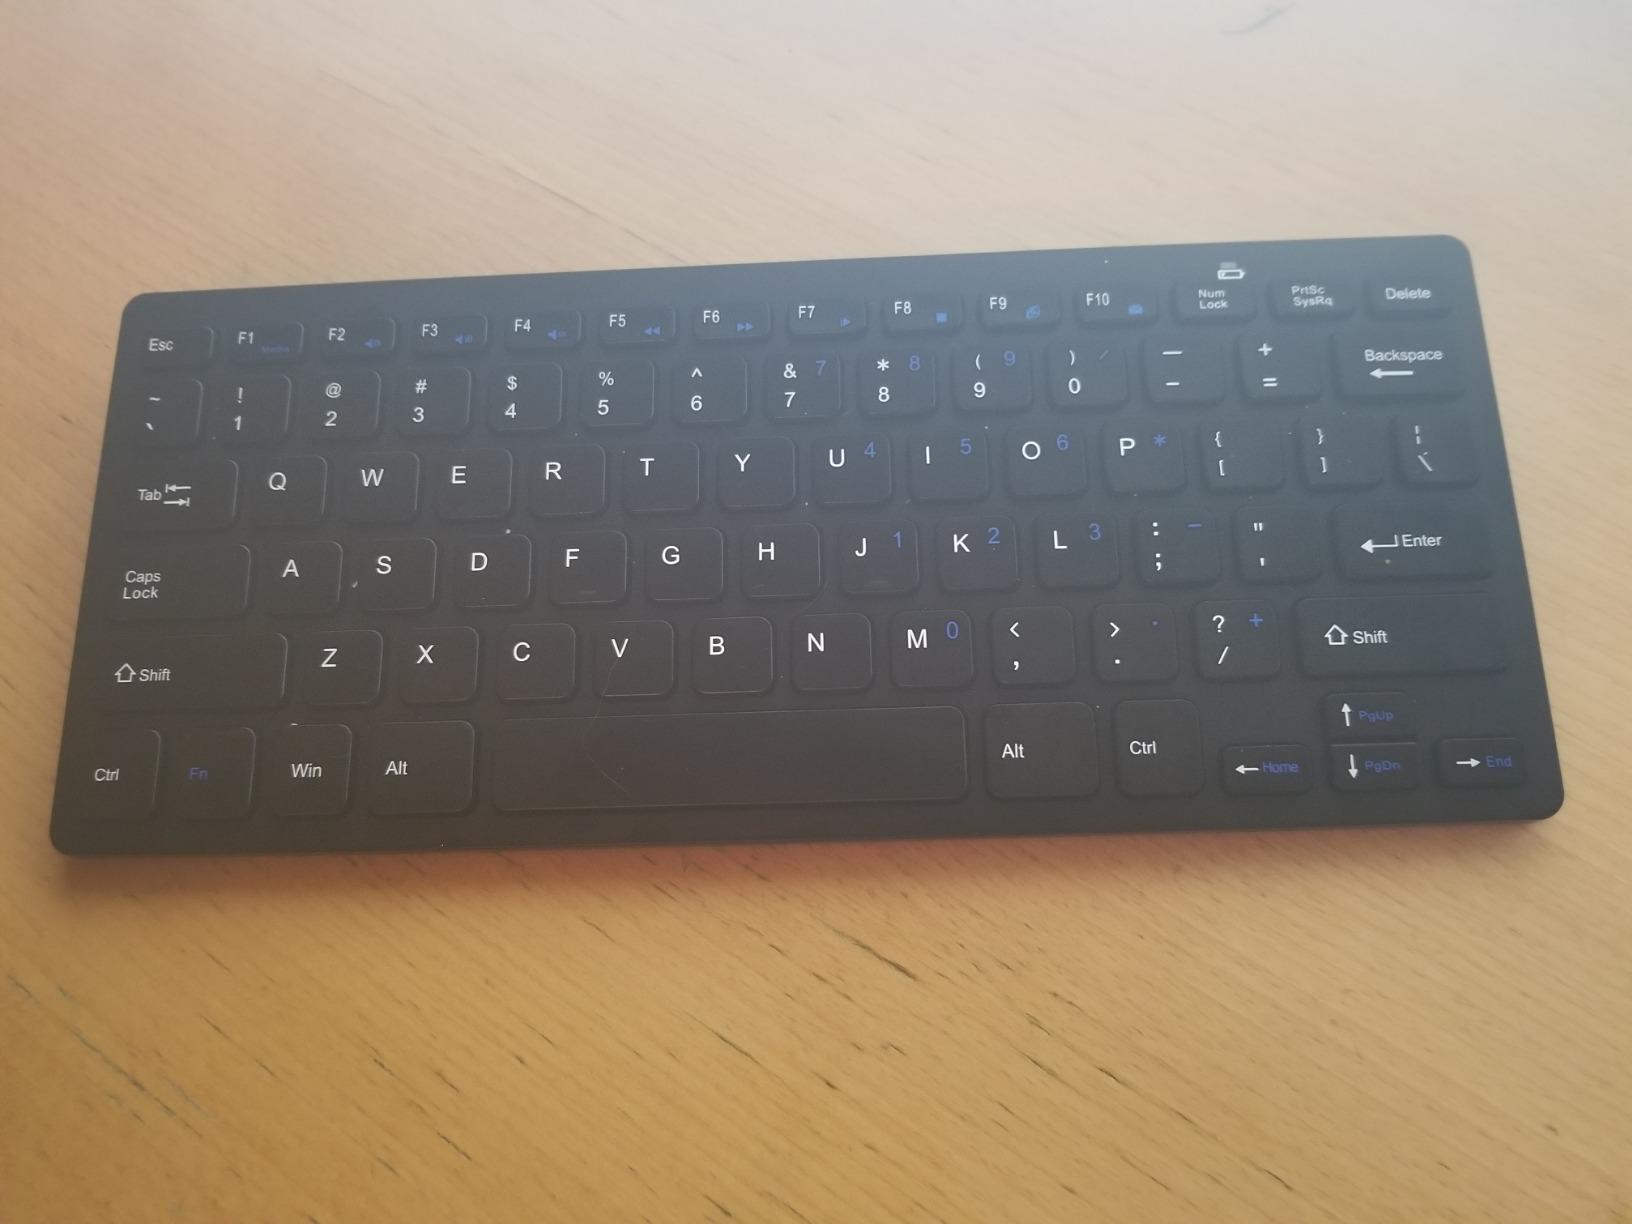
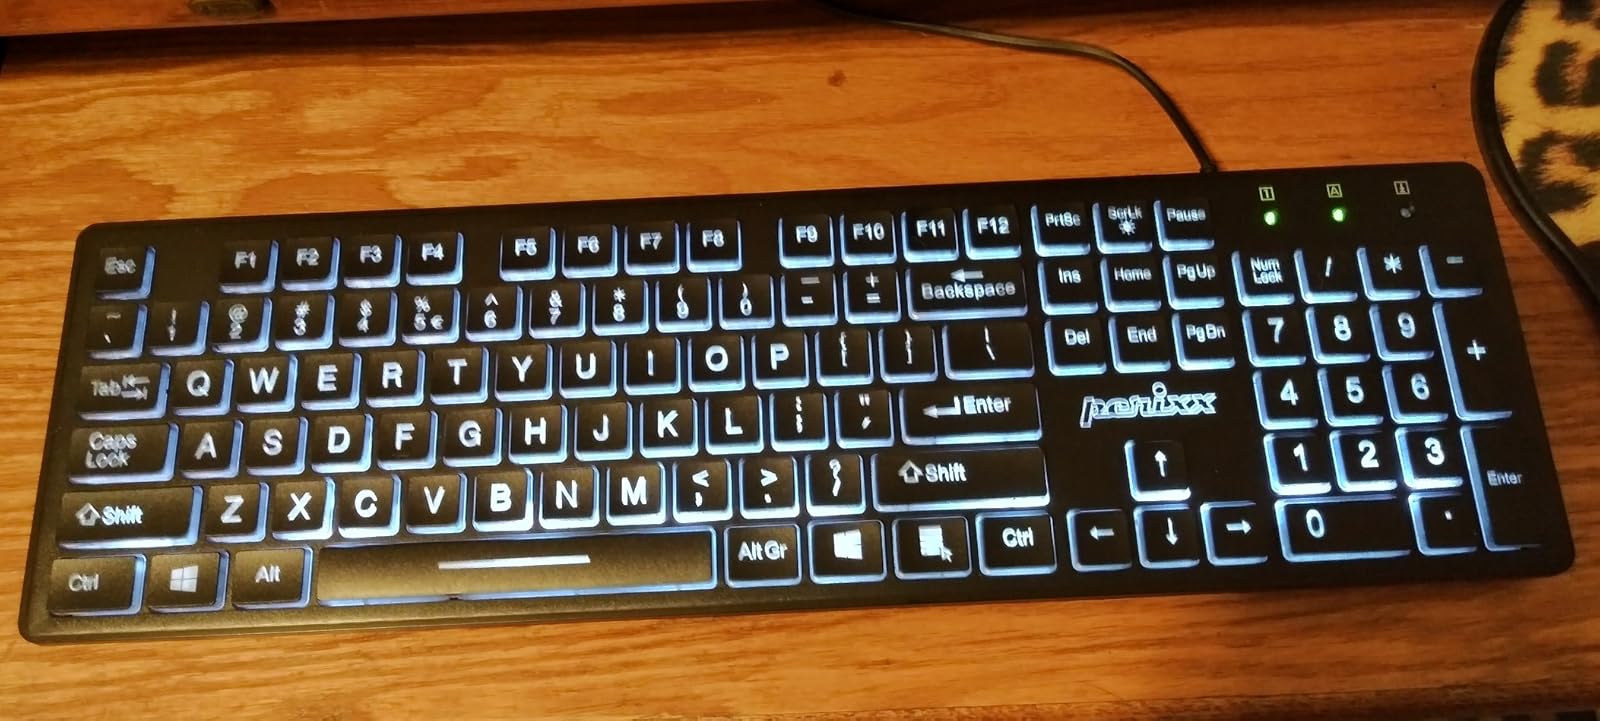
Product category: keyboard
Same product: no